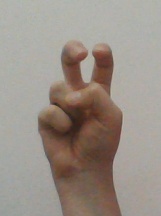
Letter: toot